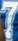
Number: 7